Thalaikkavasamum 4 Nanbargalum

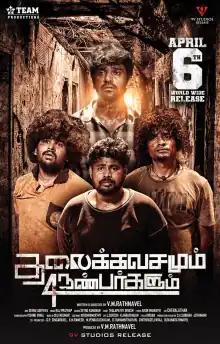
Theatrical release poster

Thalaikkavasamum 4 Nanbargalum is a 2023 Indian Tamil-language drama film directed by V. M. Rathnavel and starring Ananth Nag, Swetha Dorothy and Renuka Bathula. It was released on 6 April 2023.